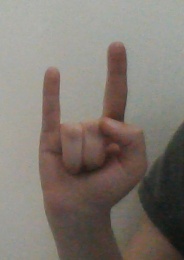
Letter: la